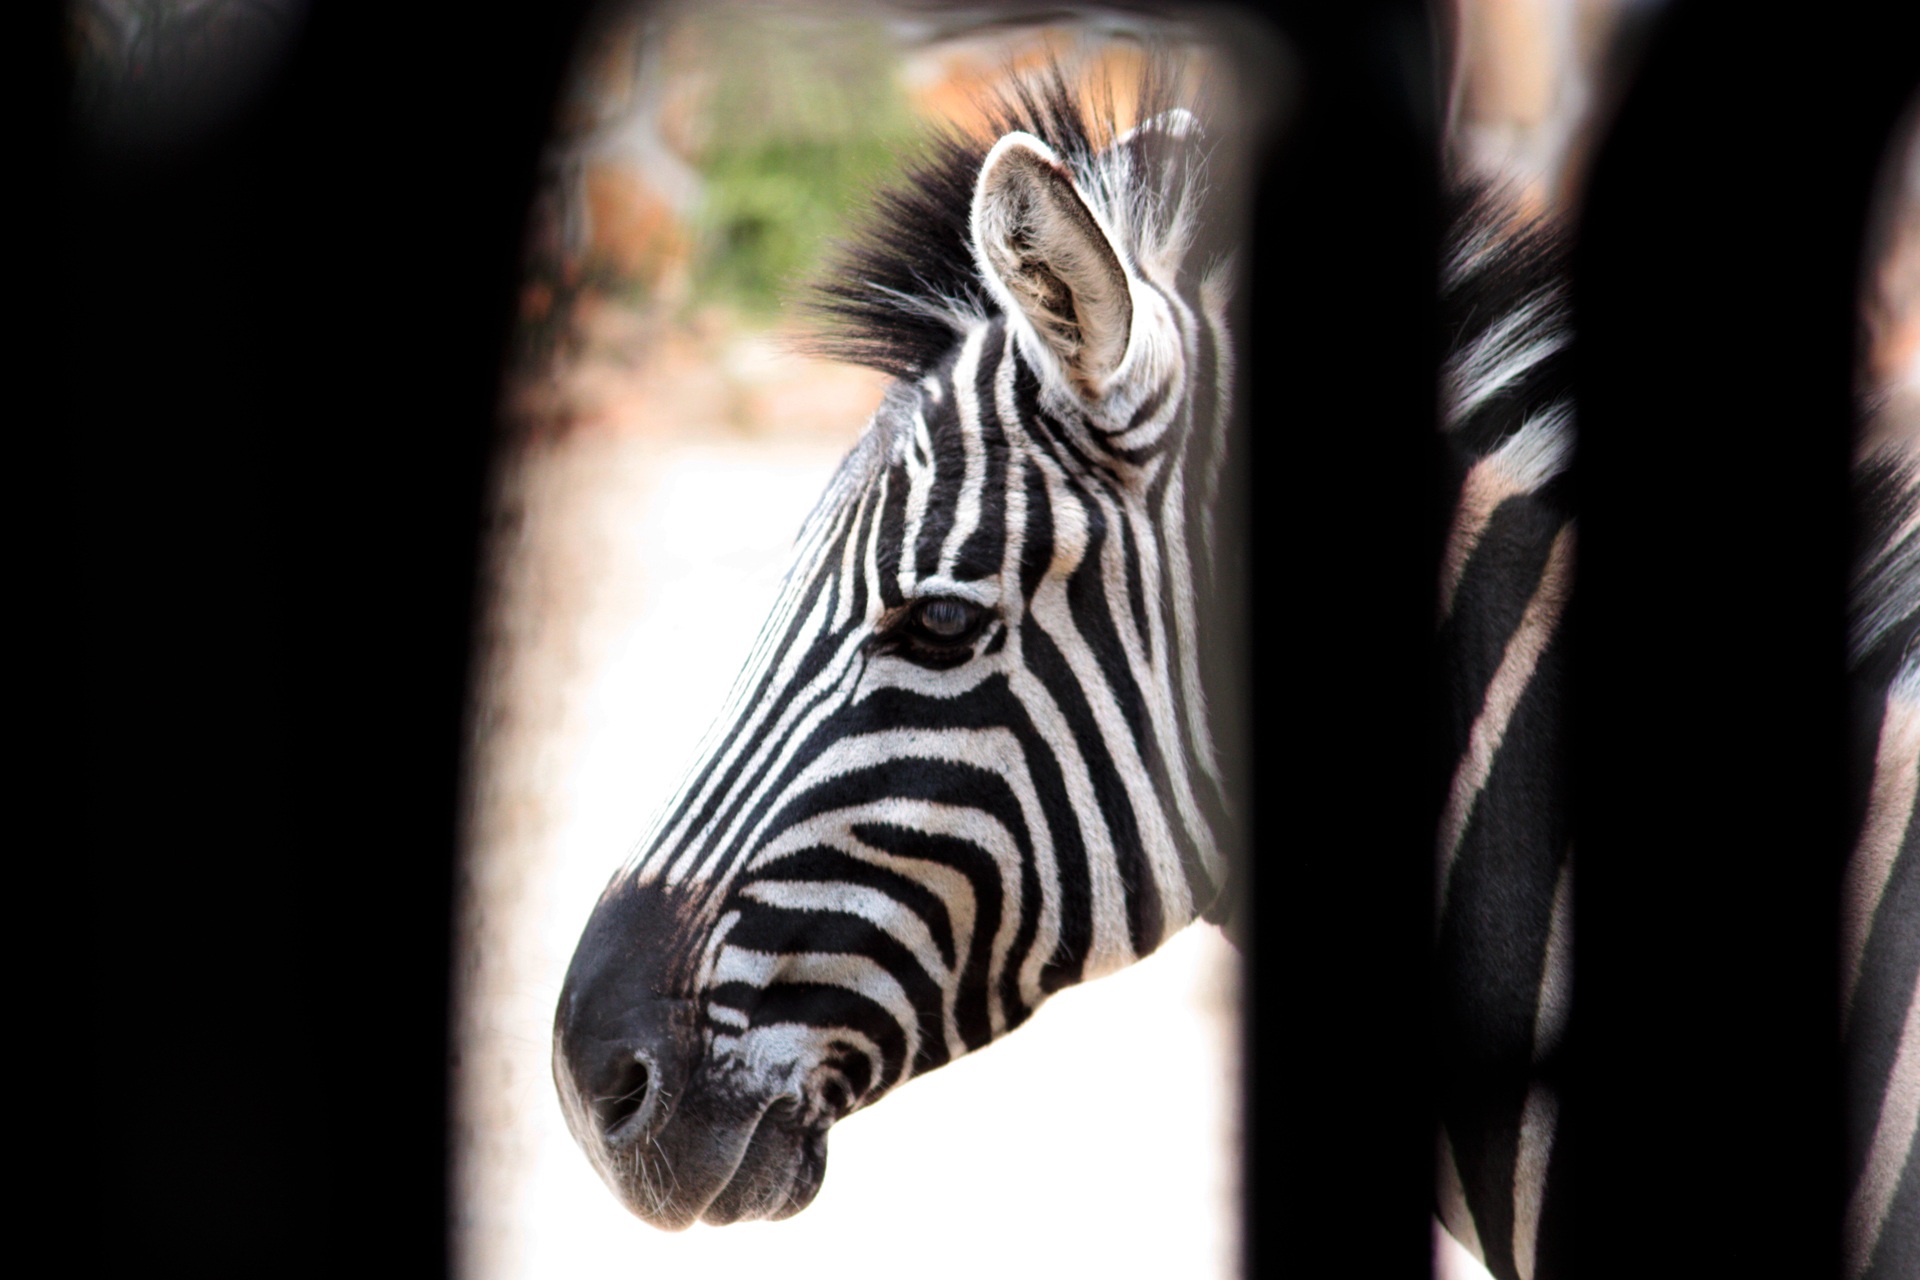
nature, black and white, white, photography, animal, wild, africa, mammal, monochrome, fauna, zebra, close up, savannah, animals, hot, nero, muzzle, strips, safari, horse like mammal